Derek Jeter

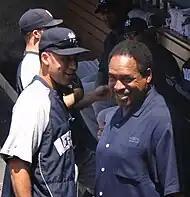
Jeter with his boyhood idol Dave Winfield at Dodger Stadium, June 2010

Derek Sanderson Jeter was born on June 26, 1974, in Pequannock Township, New Jersey, the son of accountant Dorothy (née Connors) and substance abuse counselor Sanderson Charles Jeter. His mother is of English, German, and Irish ancestry, while his father is African-American. They met while serving in the United States Army in Germany. His father played baseball at Fisk University in Tennessee as a shortstop, and holds a PhD. When Jeter was a child, his parents made him sign a contract every year that defined acceptable and unacceptable forms of behavior. Dorothy instilled a positive attitude in her son, insisting that he not use the word "can't". It was a baseball family, and Jeter's younger sister Sharlee (born 1979) was a softball star in high school.